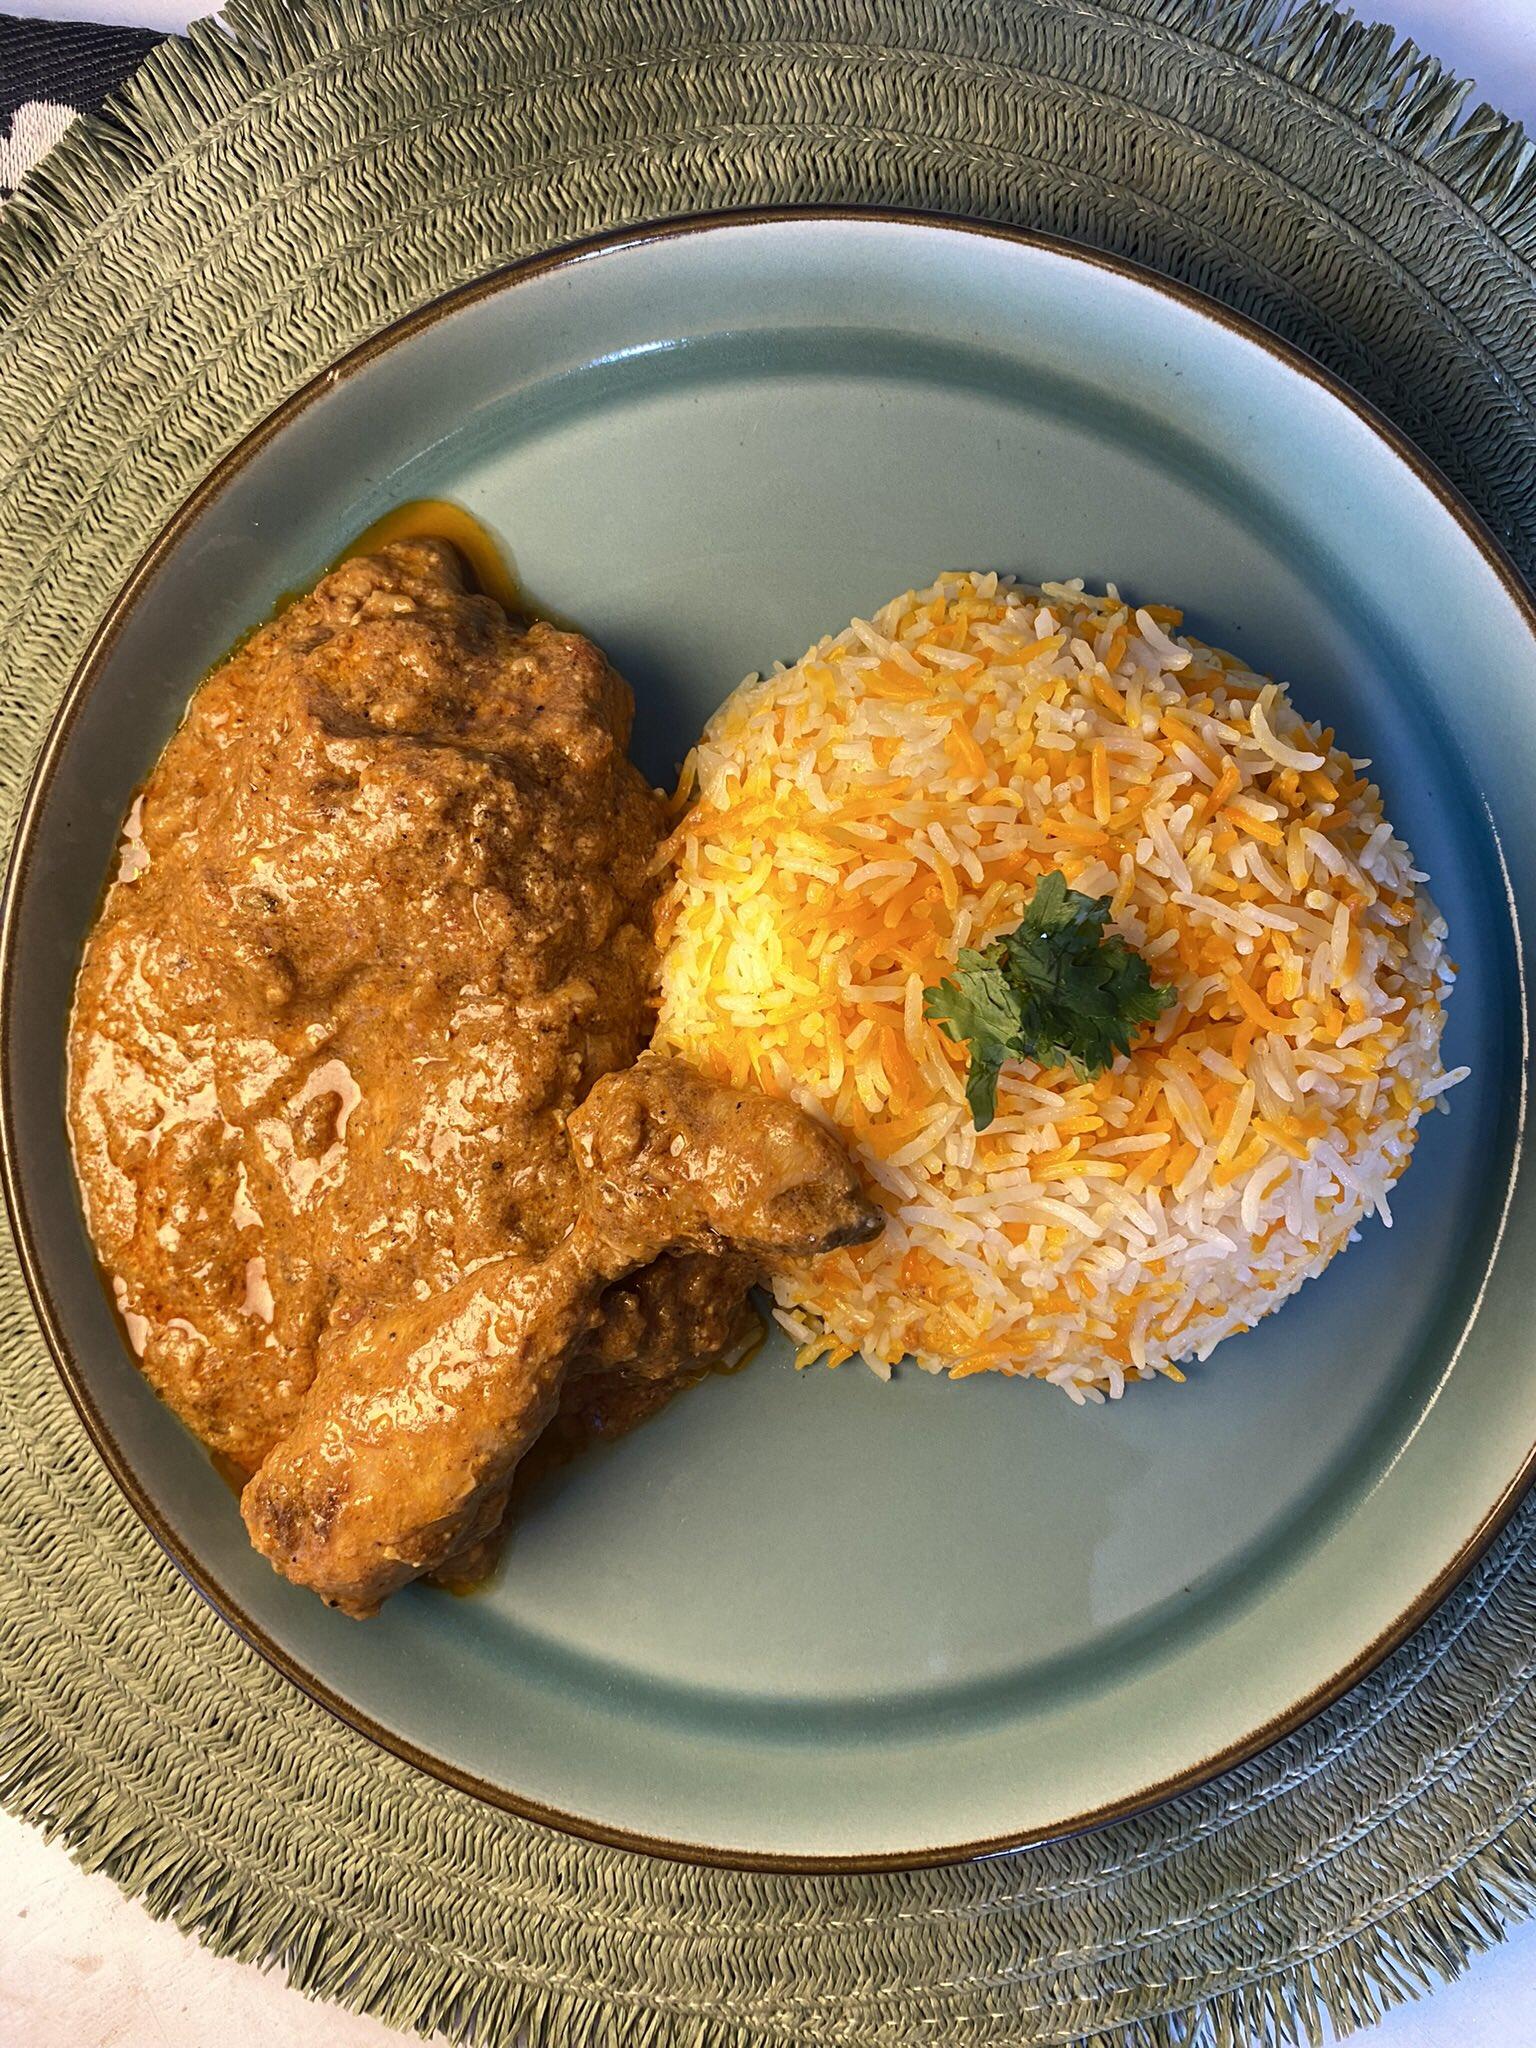
Chakula kilichowekwa katika sahani hii huitwa biriani. Wali uliowekwa katika rangi ya nyeupe na ya manjano, vijani vilivyowekwa apo juu ni vya dania. Mchuzi ulio hapo kando huliwa pamoja na wali huu.